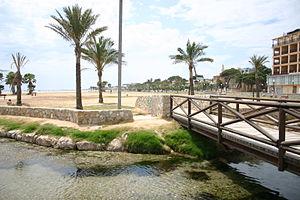
Comarruga est une station balnéaire dans la municipalité de El Vendrell, dans la province de Tarragone. Il s'étend le long de 2,3 km de long Plage de Comarruga. Jusqu'en 1946, il fait partie de l'ancienne municipalité de San Vicente de Calders.